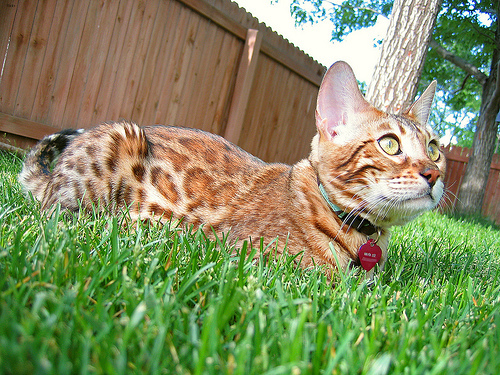
Animal: cat
Breed: Bengal